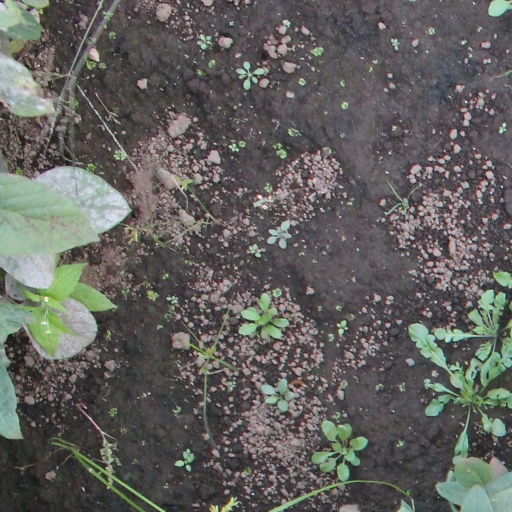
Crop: soybean